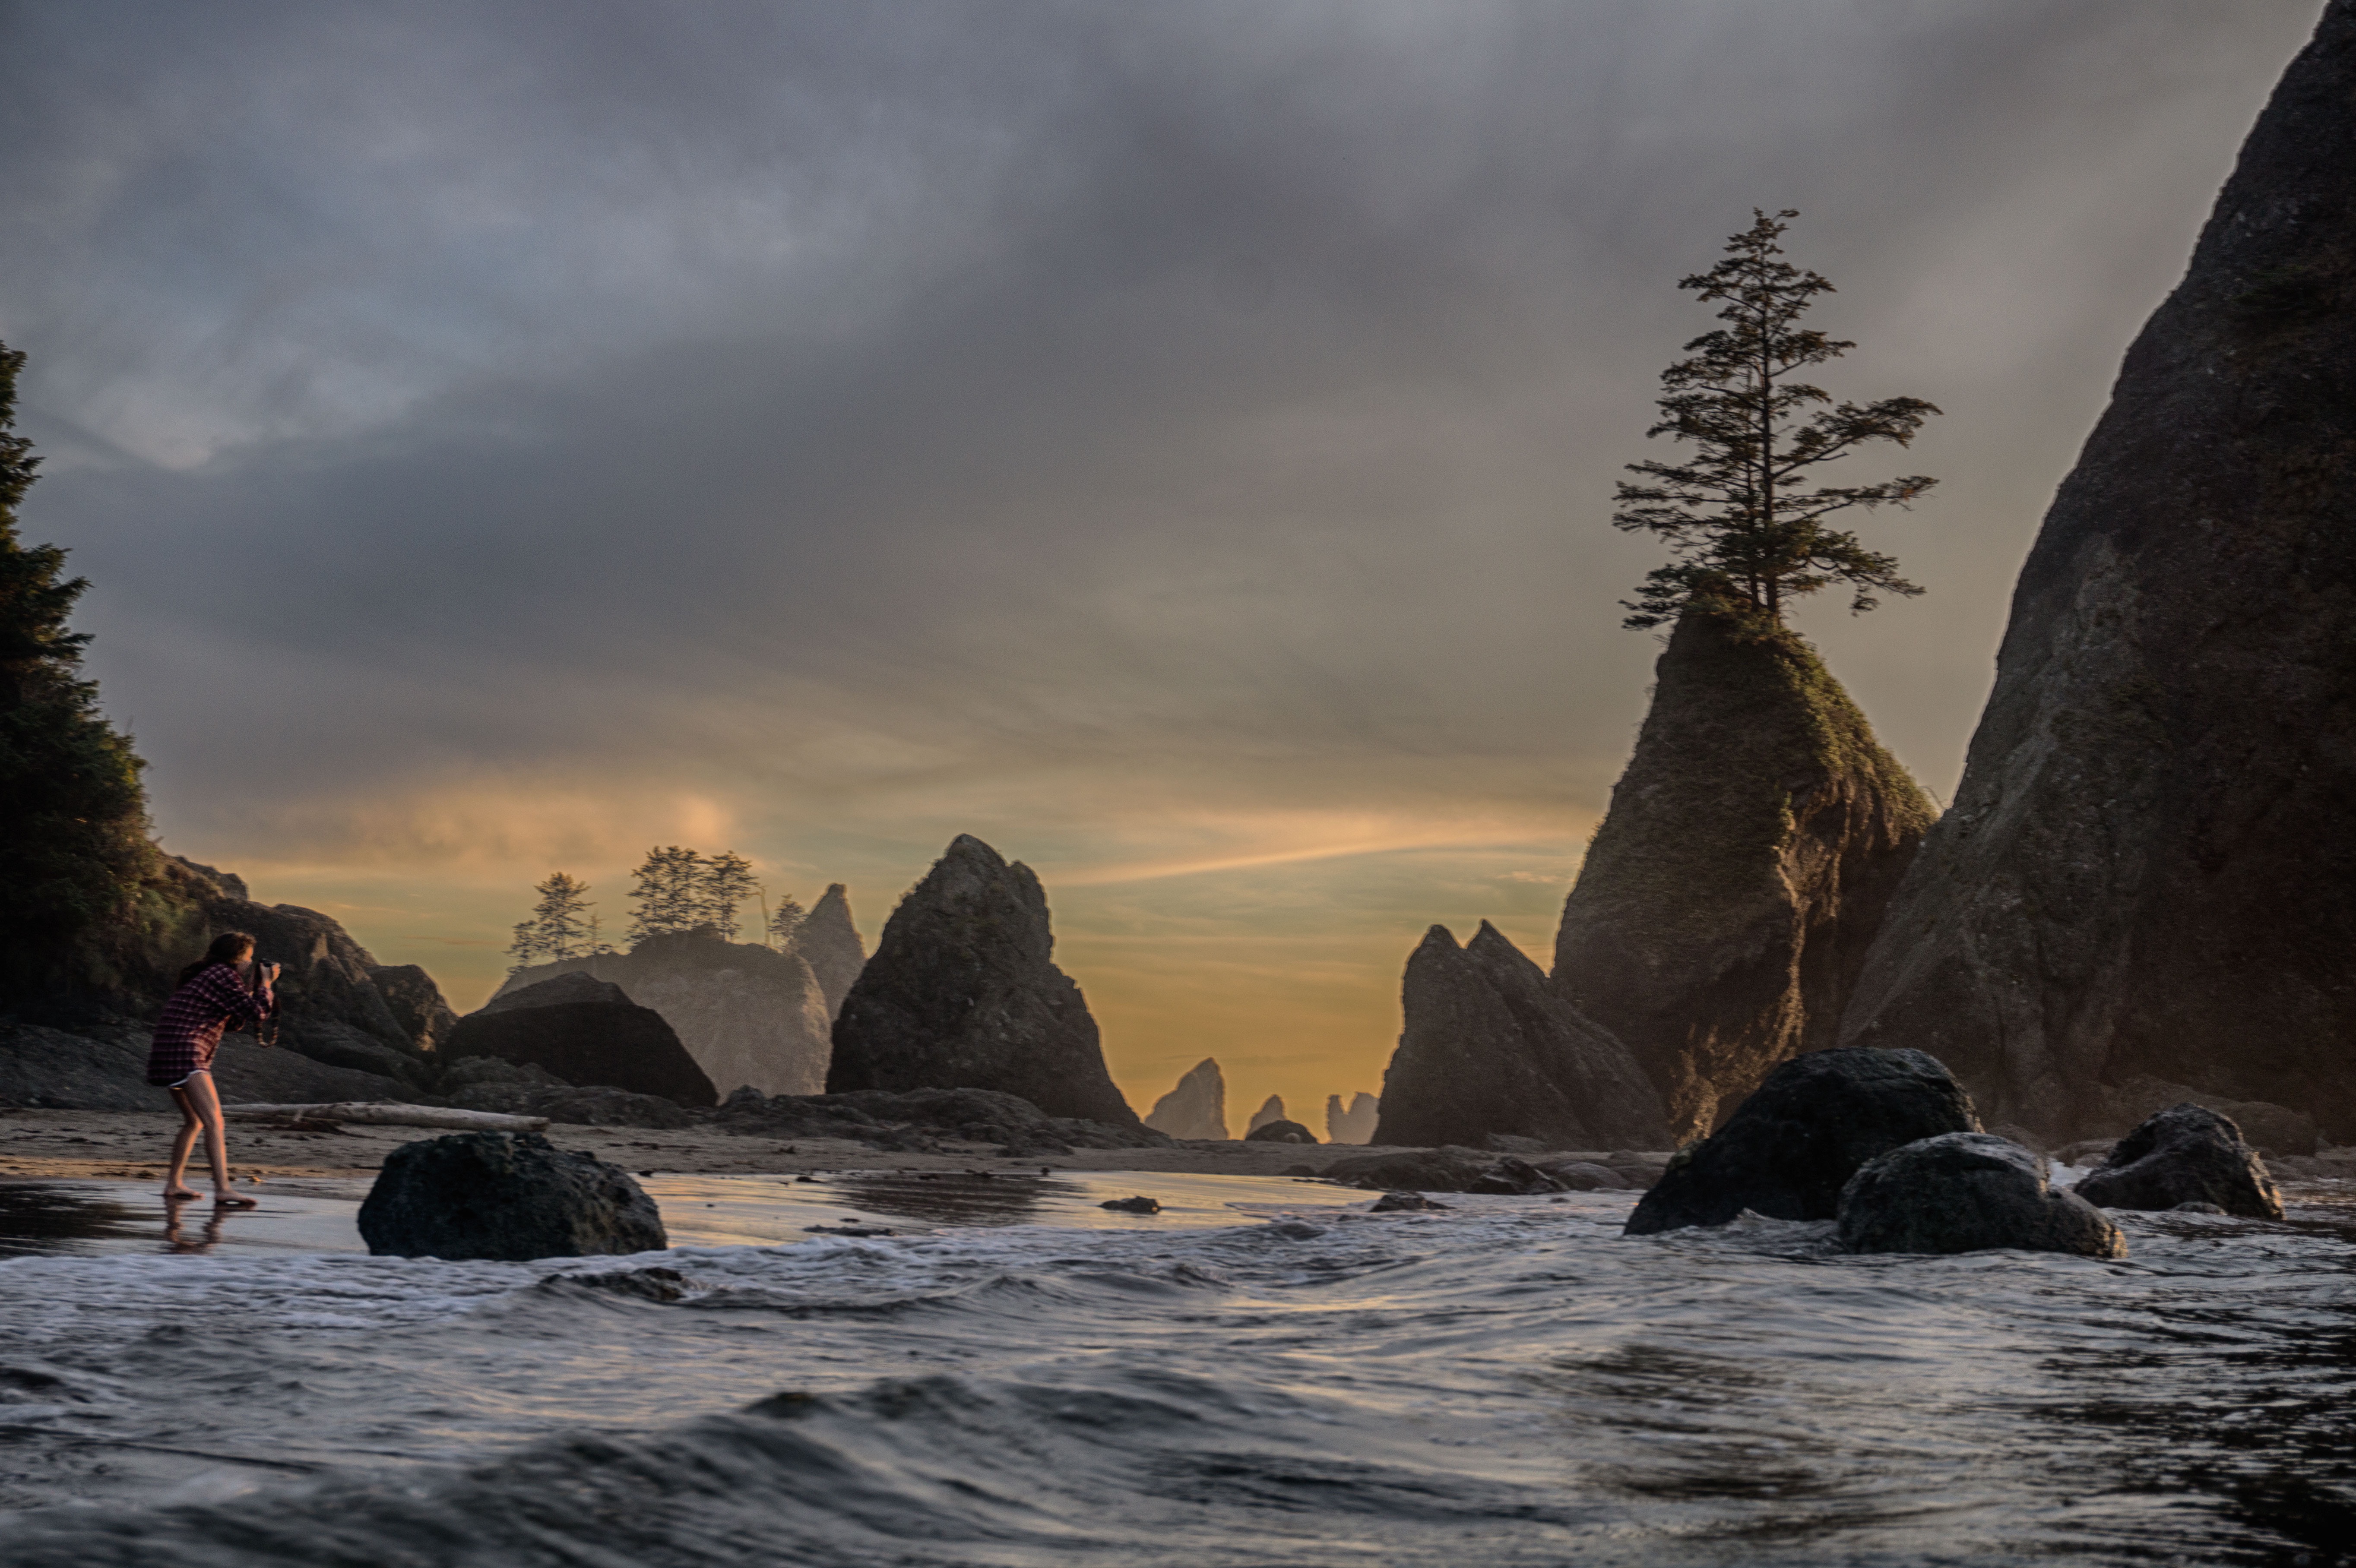
sea, coast, nature, rock, ocean, wilderness, mountain, cloud, sunrise, sunset, morning, wave, dawn, river, dusk, evening, terrain, screenshot, atmospheric phenomenon, computer wallpaper